Giving It Away

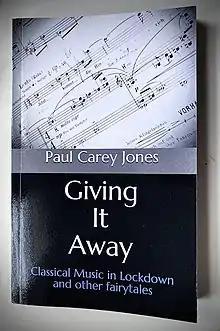
Paperback edition

Giving It Away: Classical Music in Lockdown and Other Fairytales is a 2020 book by opera singer Paul Carey Jones.